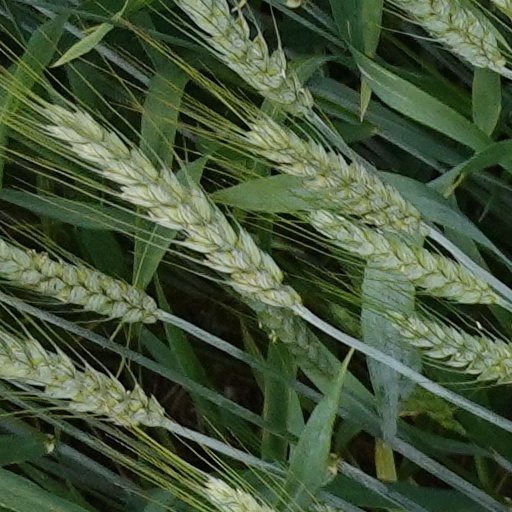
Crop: wheat